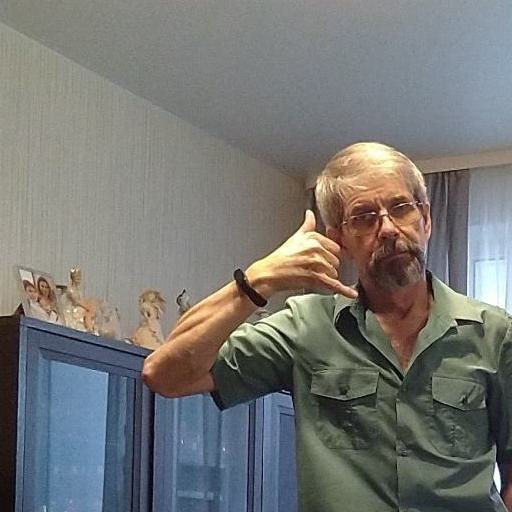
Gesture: call